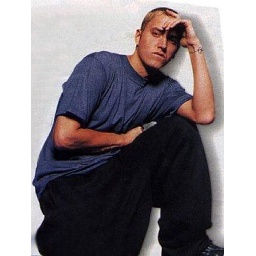
eminem posing in a blue shirt